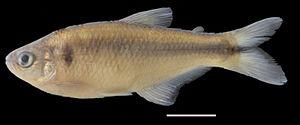
Le genre Hemibrycon regroupe plusieurs espèces de poissons américains de la famille des Characidés.